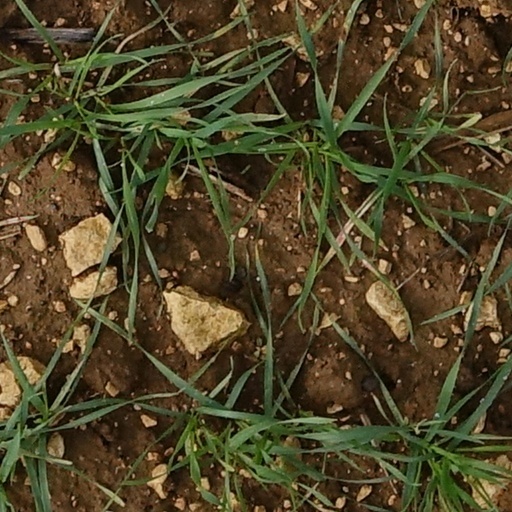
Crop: wheat